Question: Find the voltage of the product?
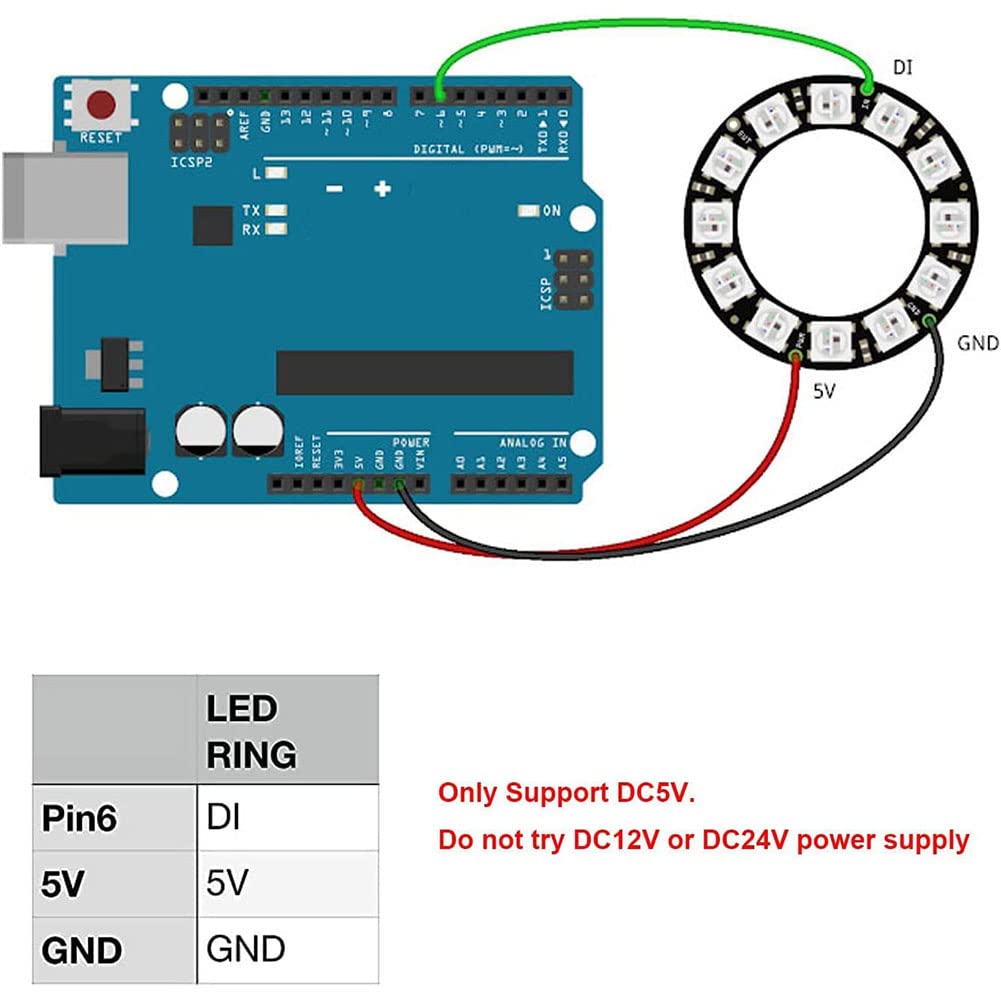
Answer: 5.0 volt